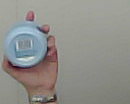
Product: nivea_baby